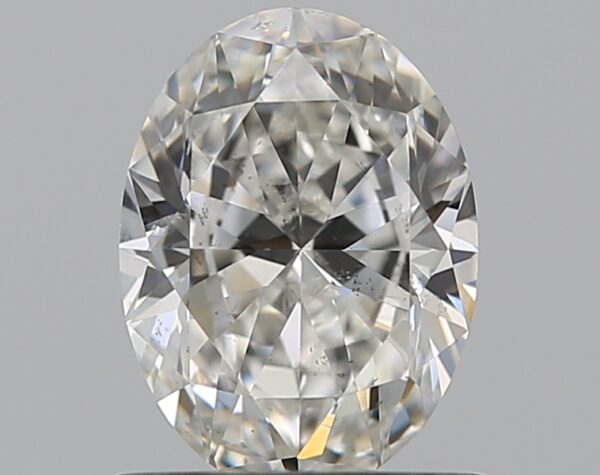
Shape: oval
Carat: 0.7
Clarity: SI1
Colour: G
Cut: EX
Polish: EX
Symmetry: VG
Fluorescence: N
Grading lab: GIA
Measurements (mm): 6.79 x 5.01 x 3.06